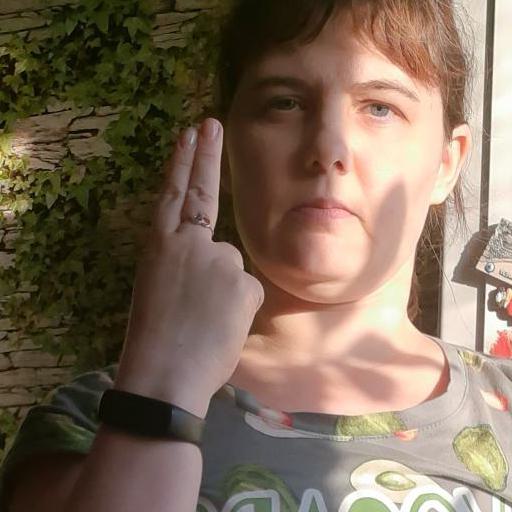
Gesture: two_up_inverted